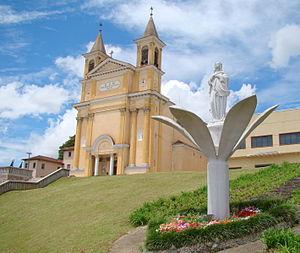
Colombo est une ville brésilienne de l'est de l'État du Paraná. Elle se situe par 25° 17′ 30″ de latitude sud et par 49° 13′ 27″ de longitude ouest, à une altitude de 1 027 mètres. Sa population était estimée à 231 787 habitants en 2006. La municipalité s'étend sur 159 km².